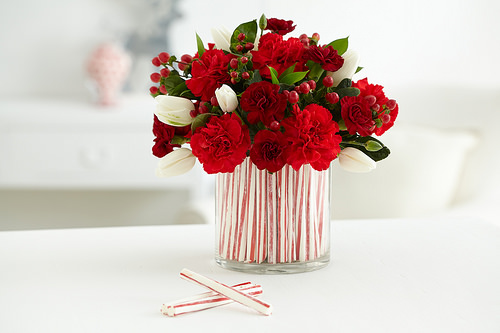
Flower: rose